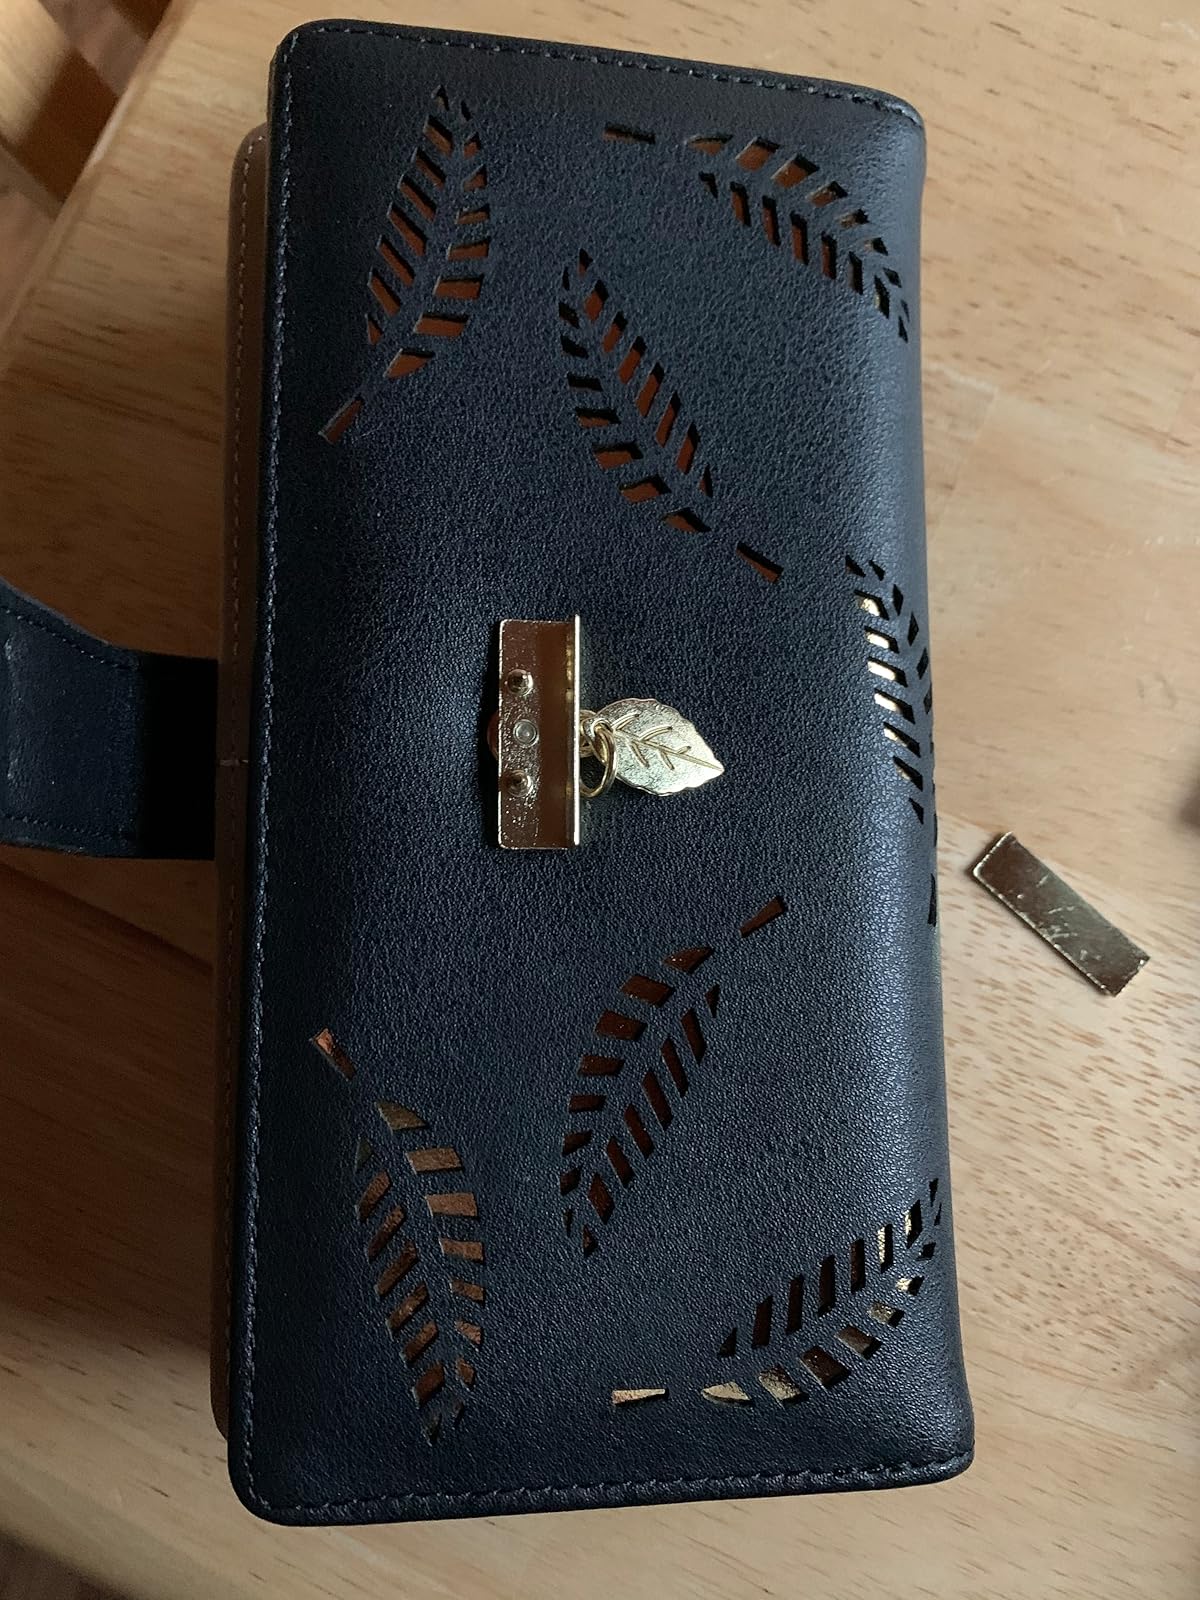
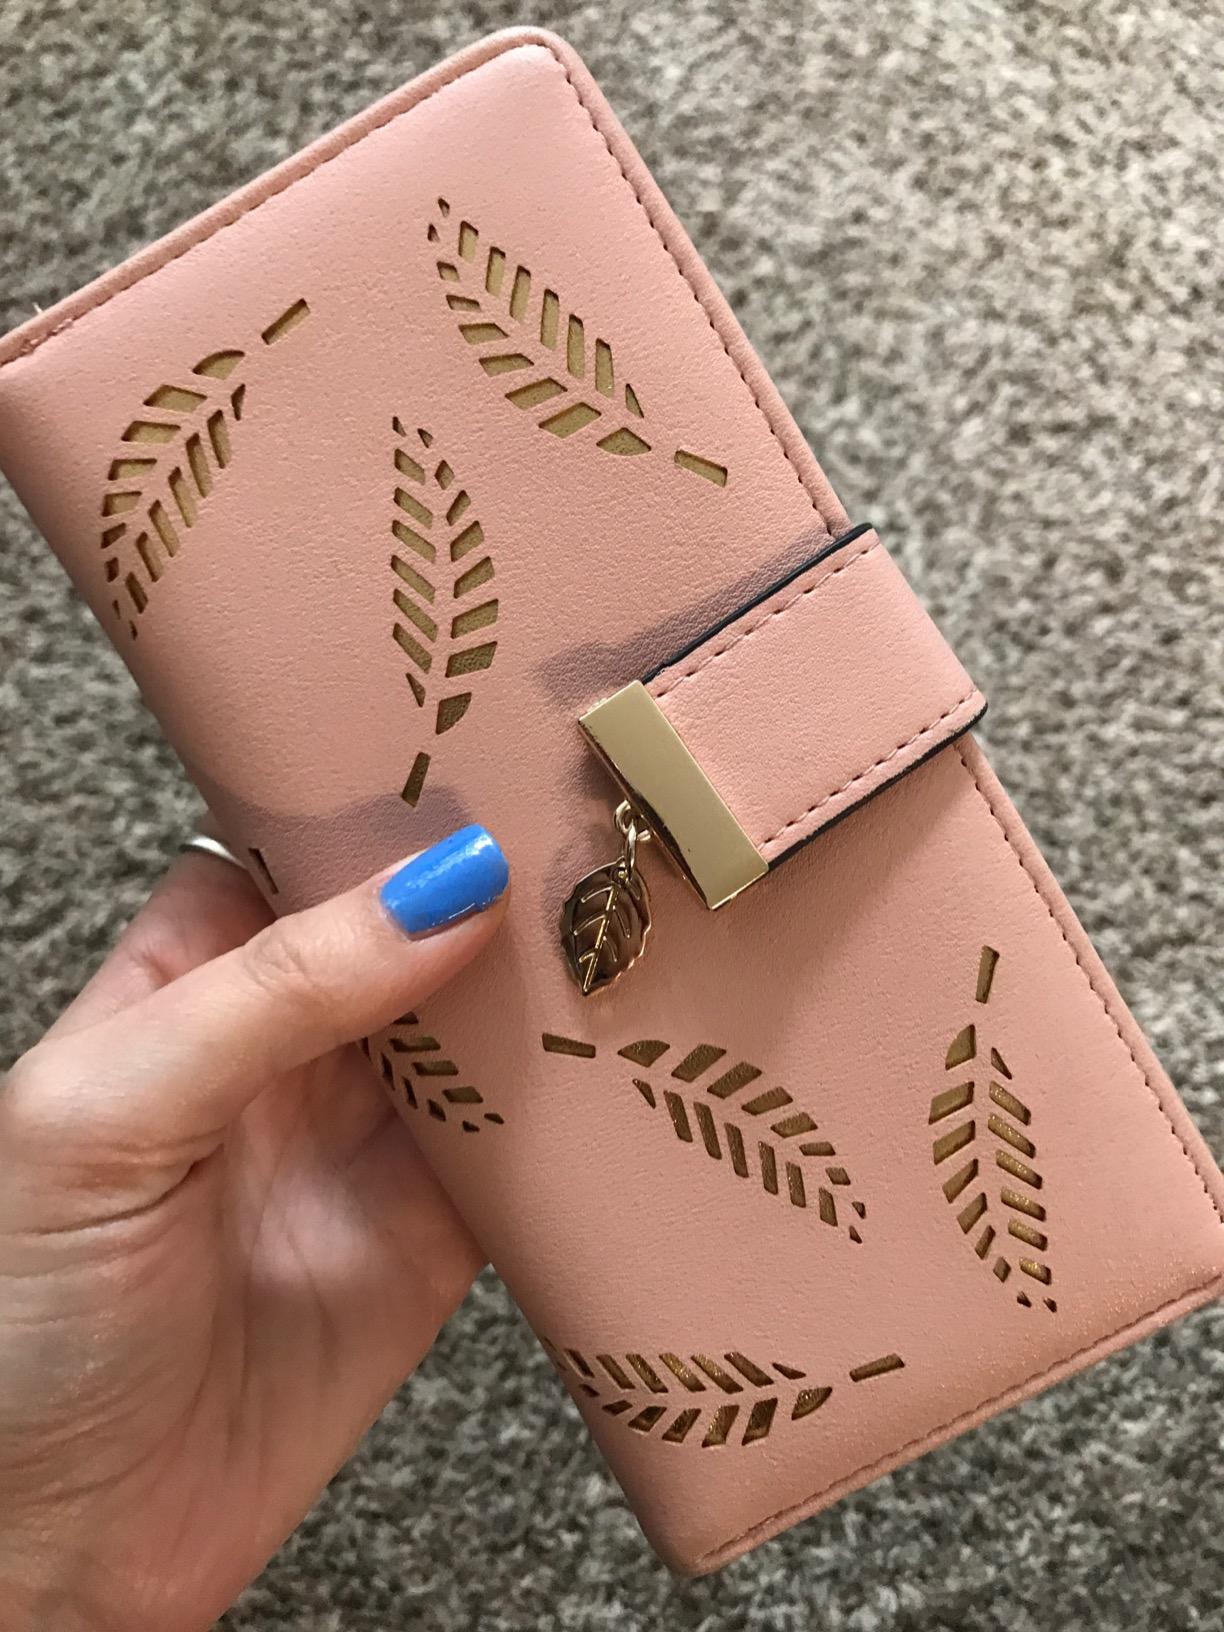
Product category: accessories_handbag
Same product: no